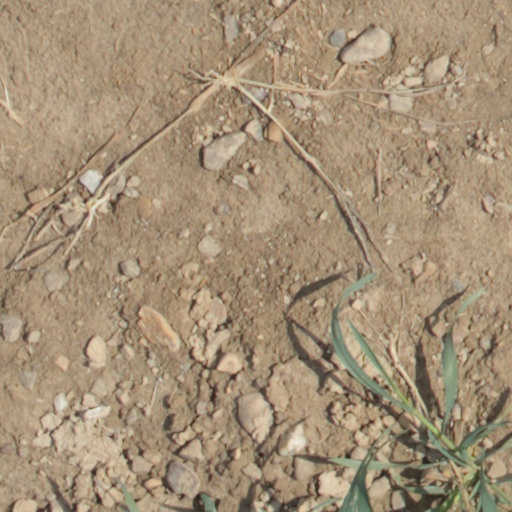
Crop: wheat